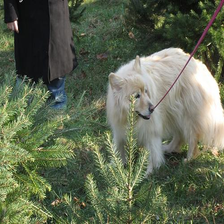
Species: dog
Breed: samoyed